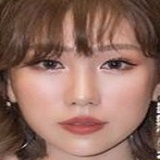
ca sĩ Min